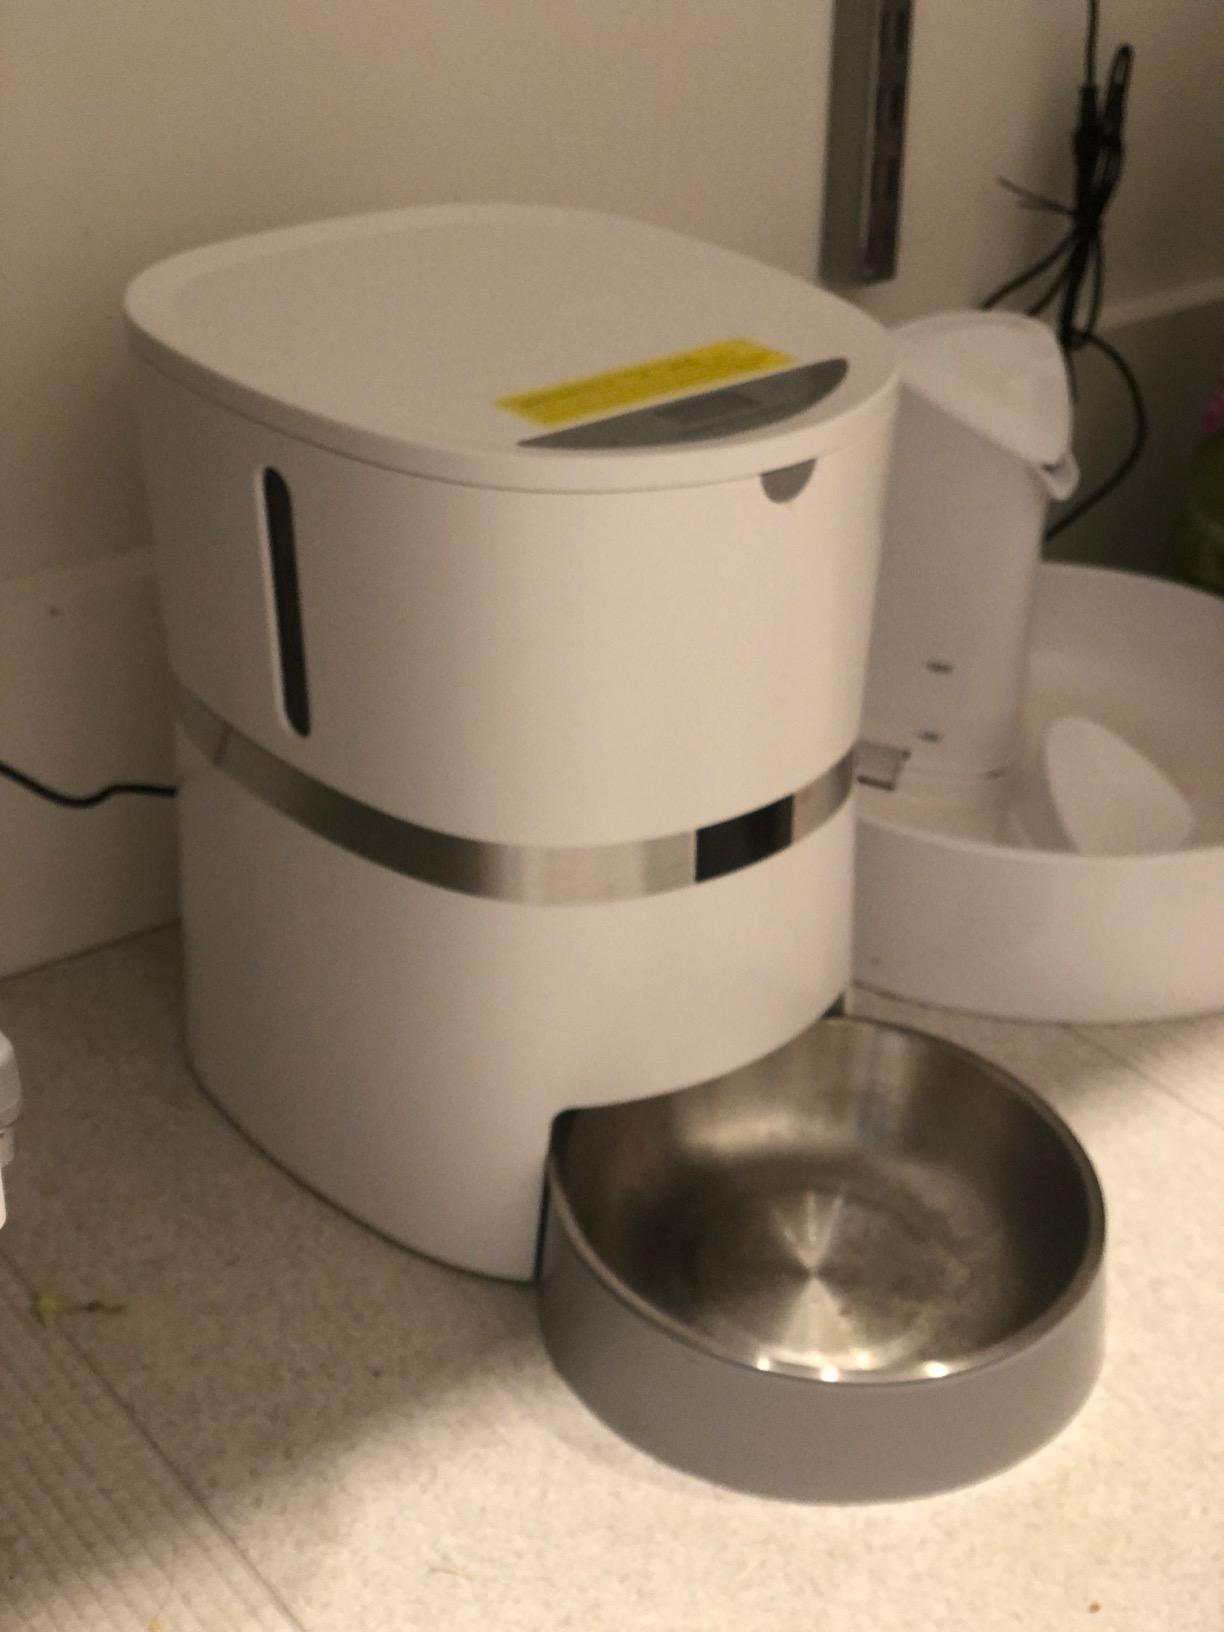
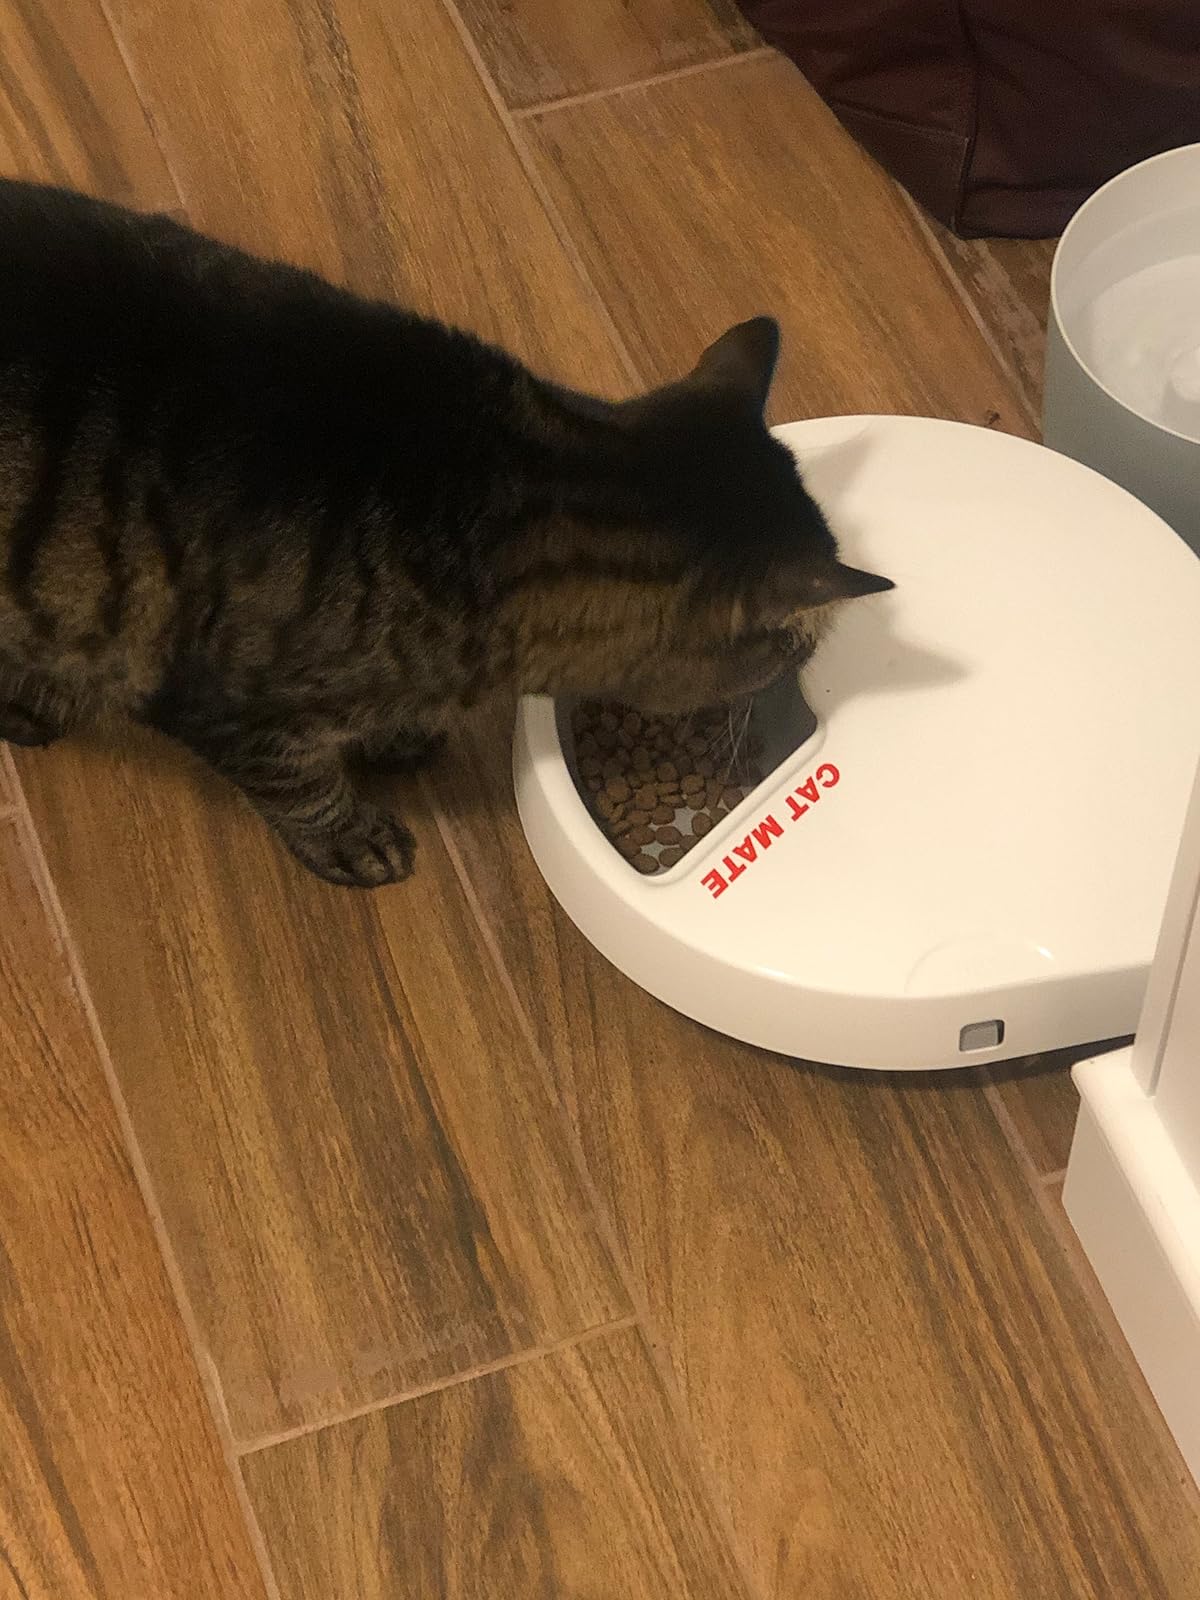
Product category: items_feeder
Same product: no